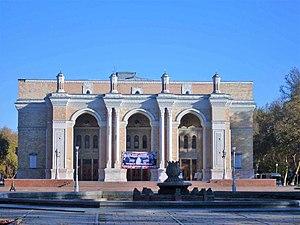
La liste ci-après présente les salles d'opéra dans le monde, qu'il s'agisse d'édifices dédiés
L'opéra de Tachkent, ou plus officiellement théâtre de la république d'opéra et de ballet Alicher Navoï, est un édifice culturel de la ville de Tachkent, capitale de l'Ouzbékistan.
Alexeï Viktorovitch Chtchoussev est un architecte russe et soviétique réputé dont l'œuvre peut être considérée comme une passerelle entre l'architecture d'un renouveau de la Russie impériale et le style impérial de Staline.
Tachkent, est une métropole d'Asie centrale, capitale de la République d'Ouzbékistan. Située à l'est du pays, à quelques dizaines de kilomètres de la frontière kazakh, elle compte aujourd'hui plus de 2,7 millions d'habitants. Administrativement, elle est à la fois une ville et la capitale de la province de Tachkent.